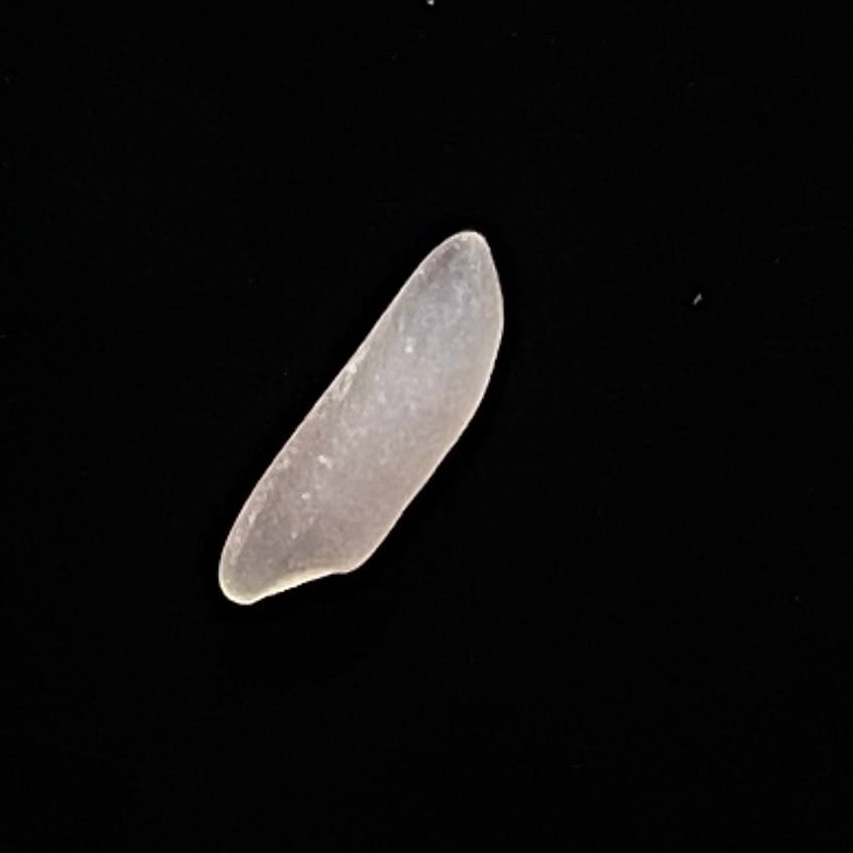
Rice variety: Shampakatari